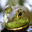
Label: frog